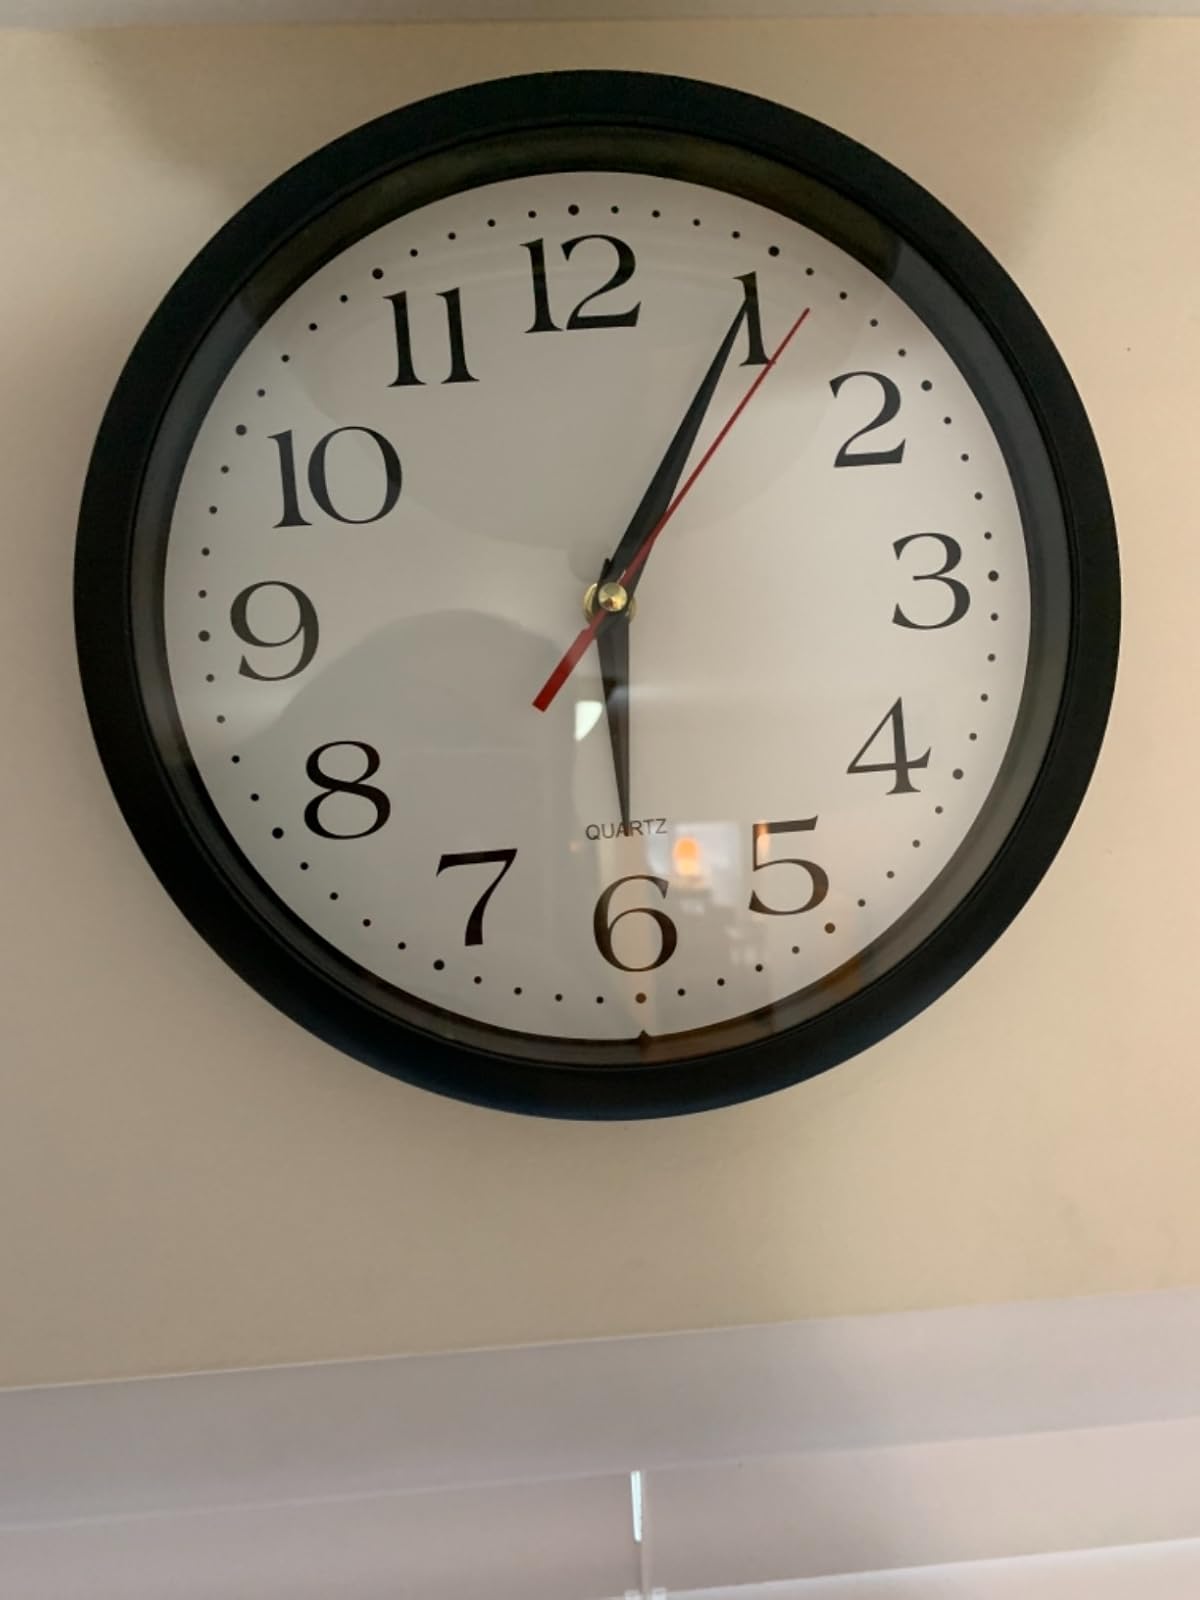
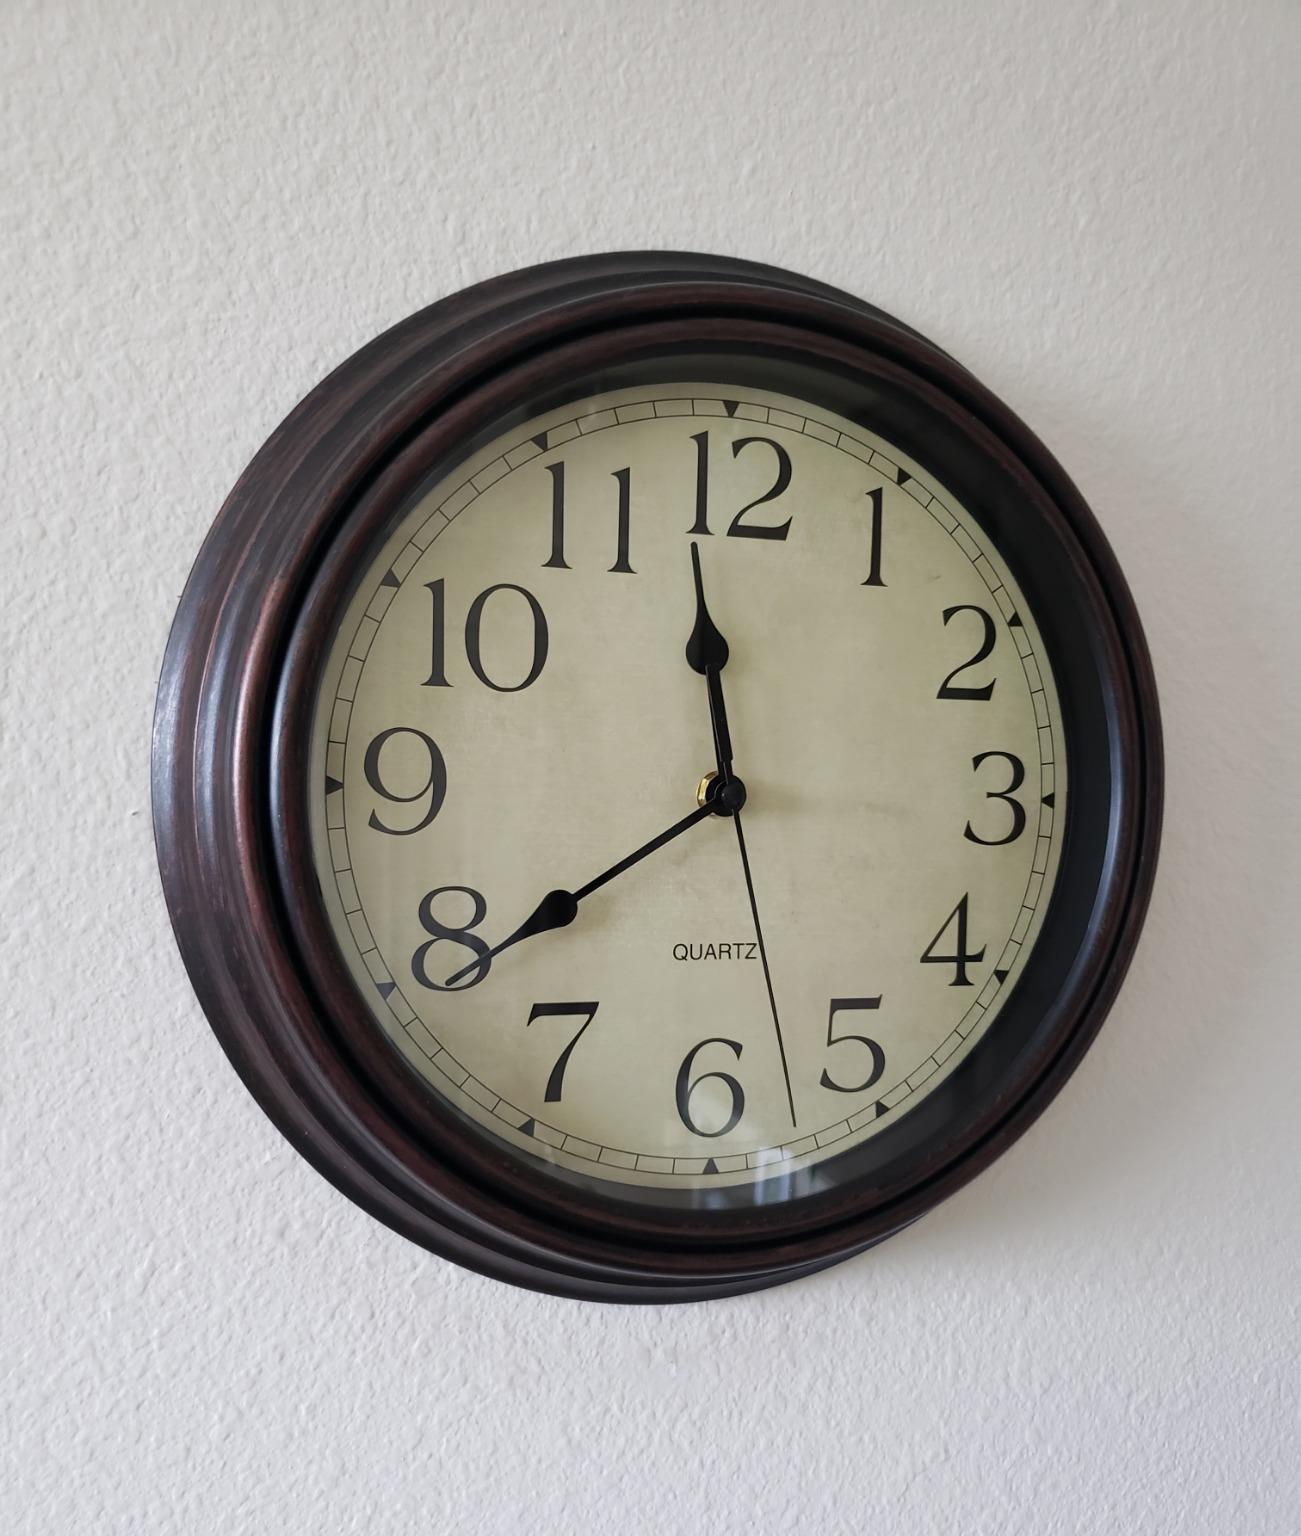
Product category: clock
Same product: no